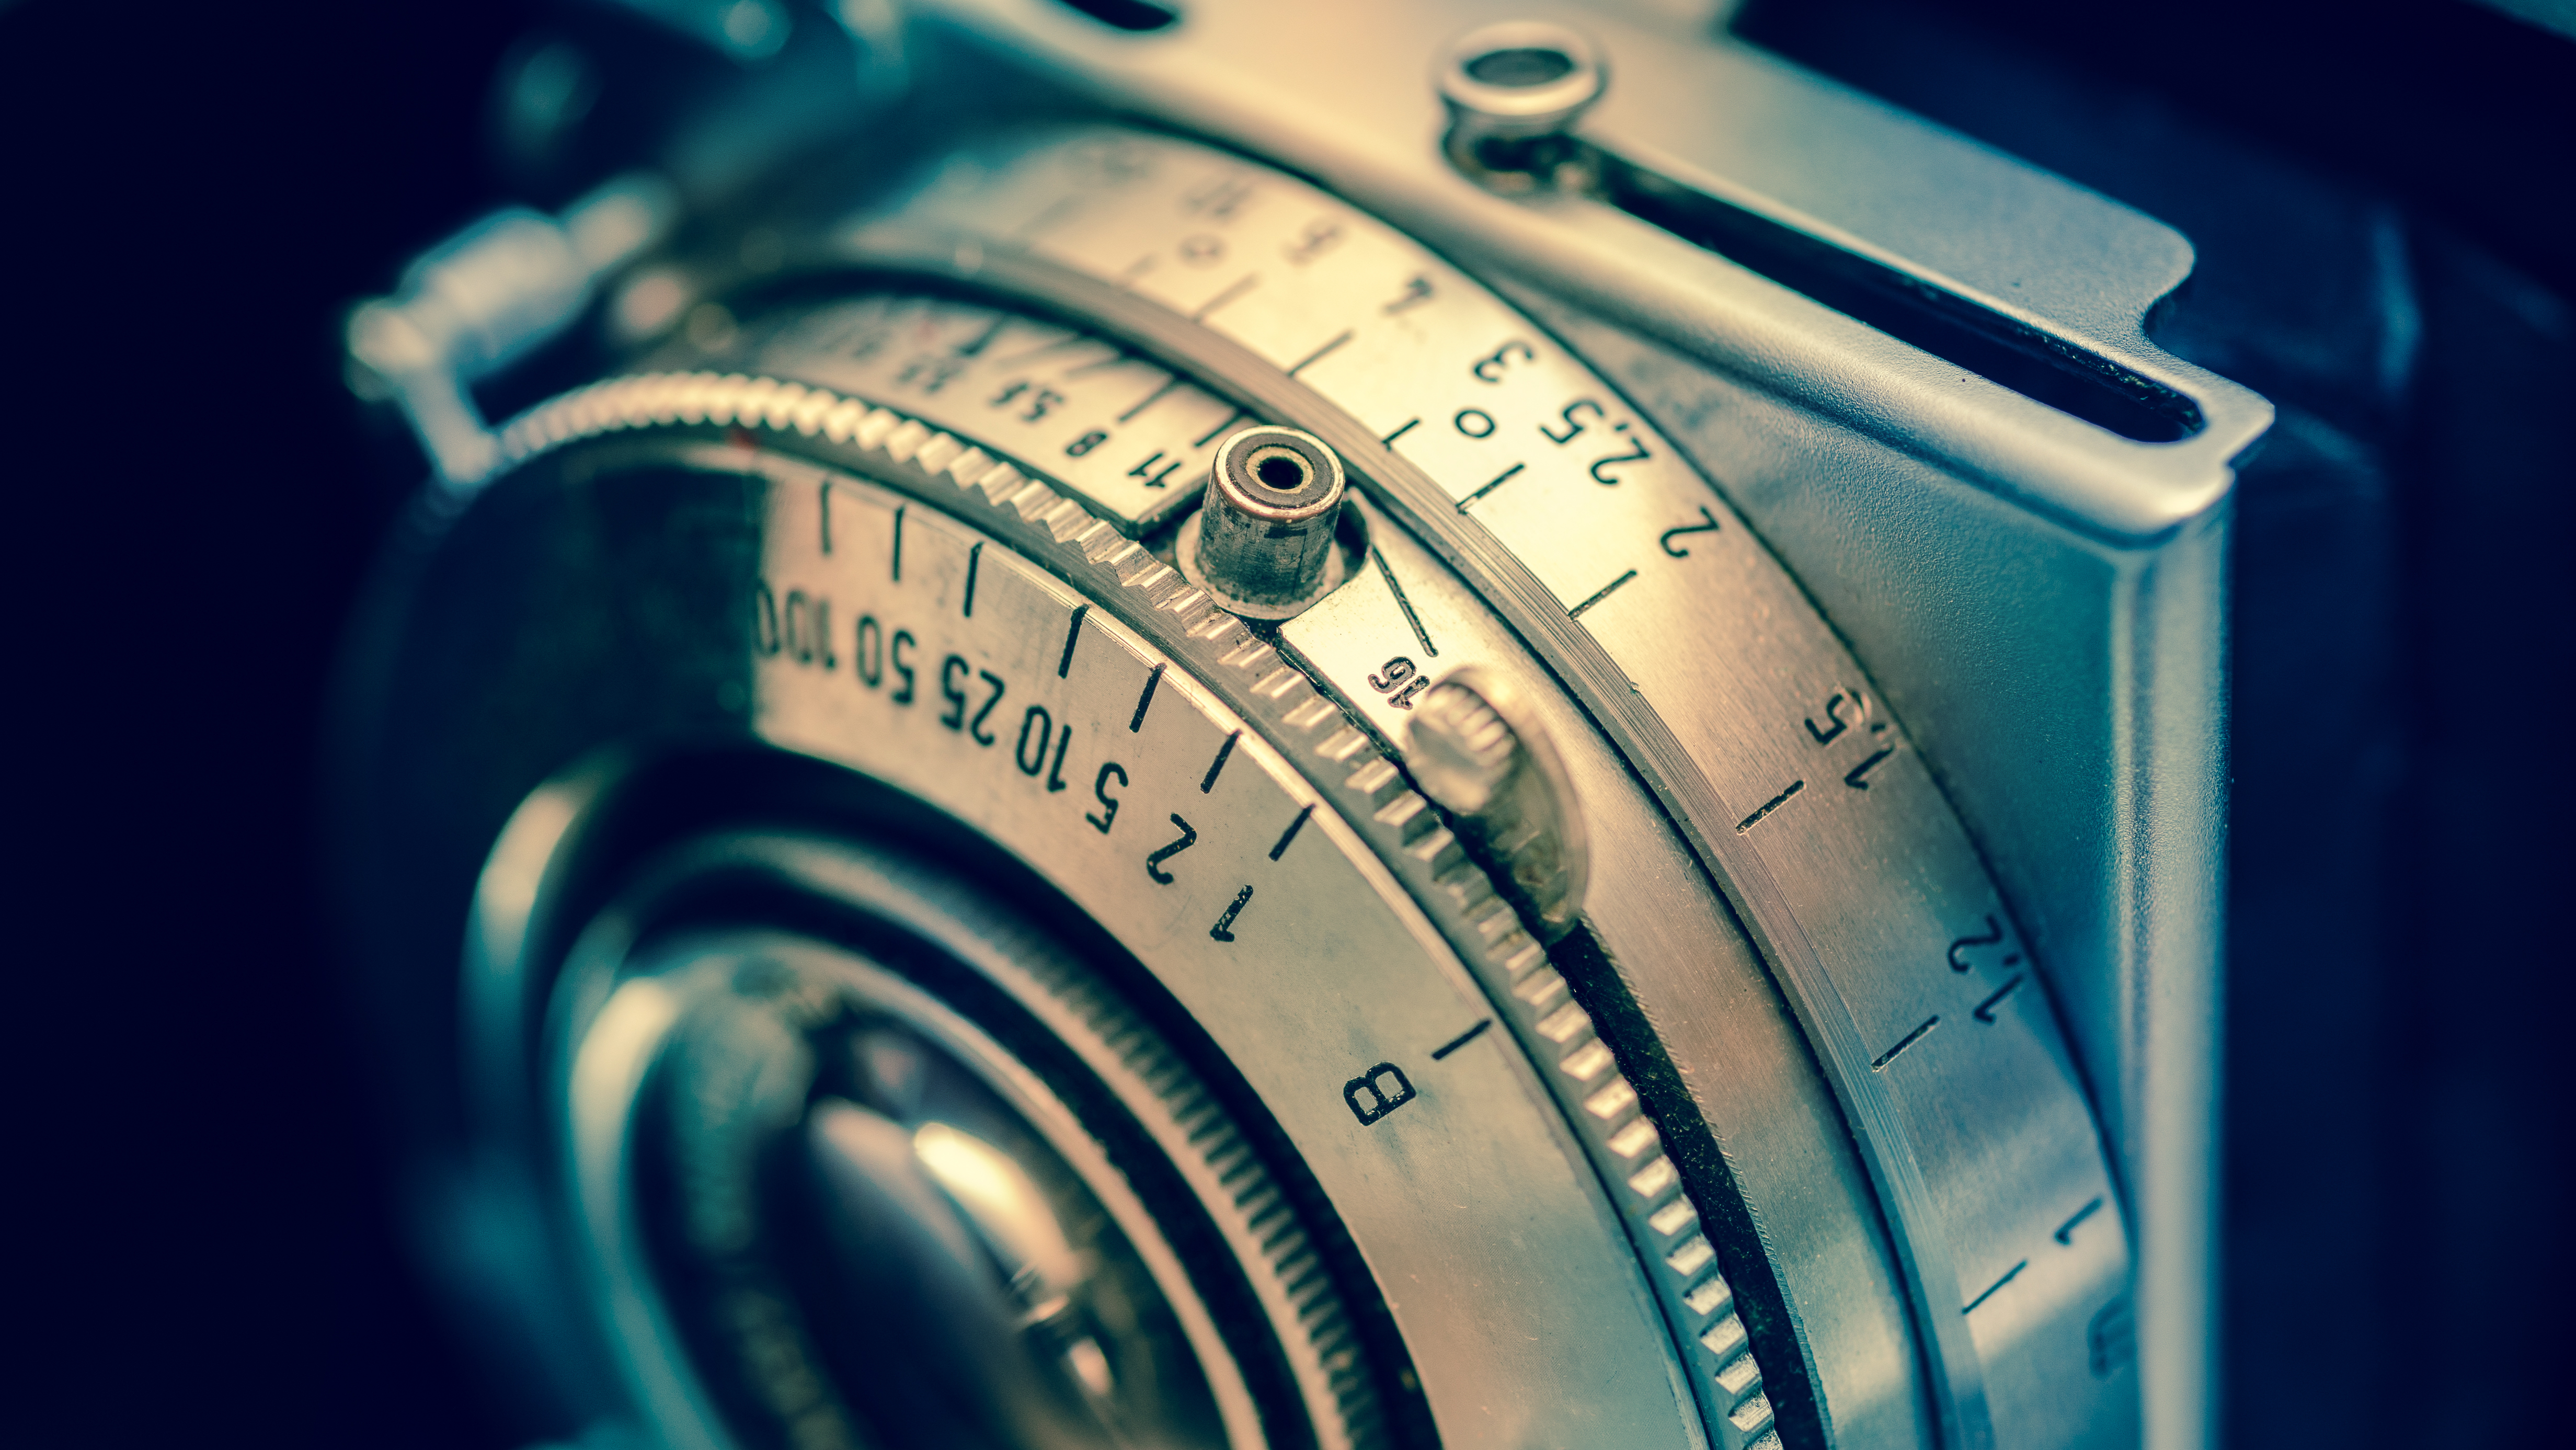
watch, hand, light, white, camera, photography, vintage, antique, wheel, green, lens, color, blue, close up, digital camera, macro photography, single lens reflex camera